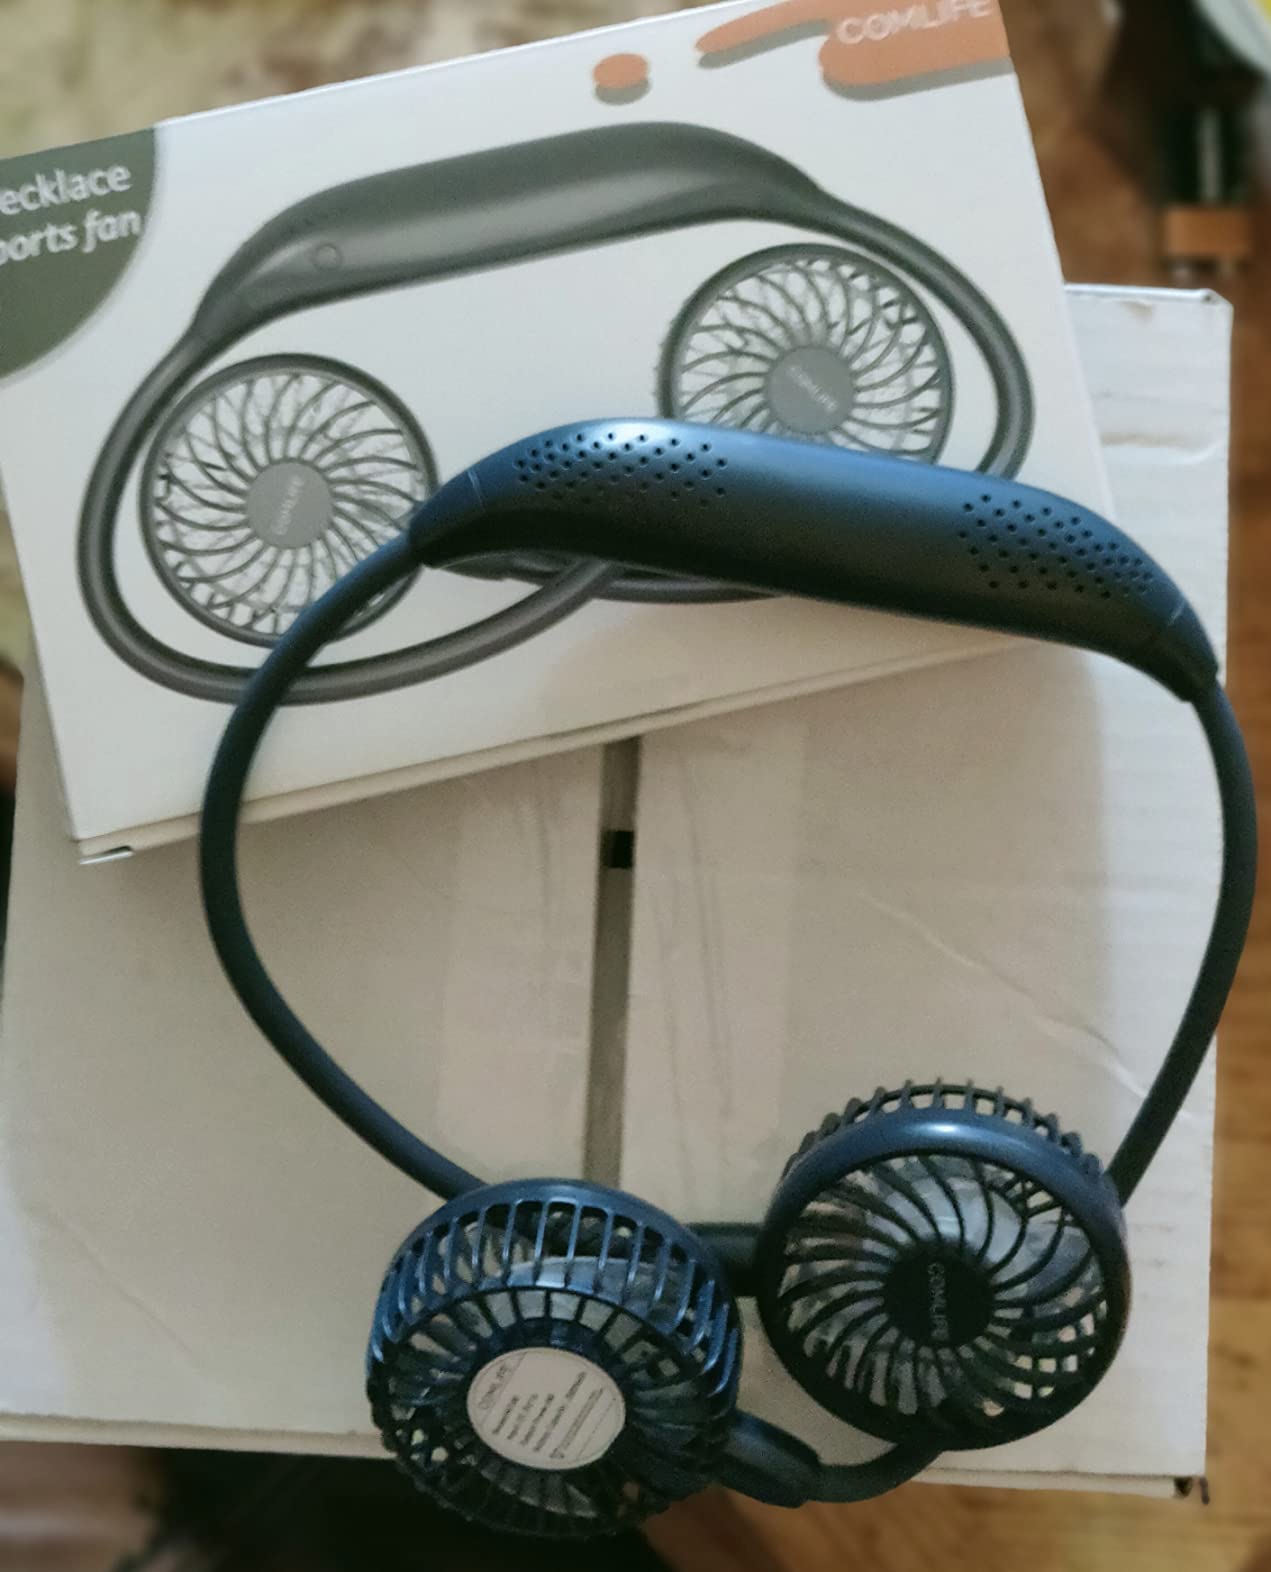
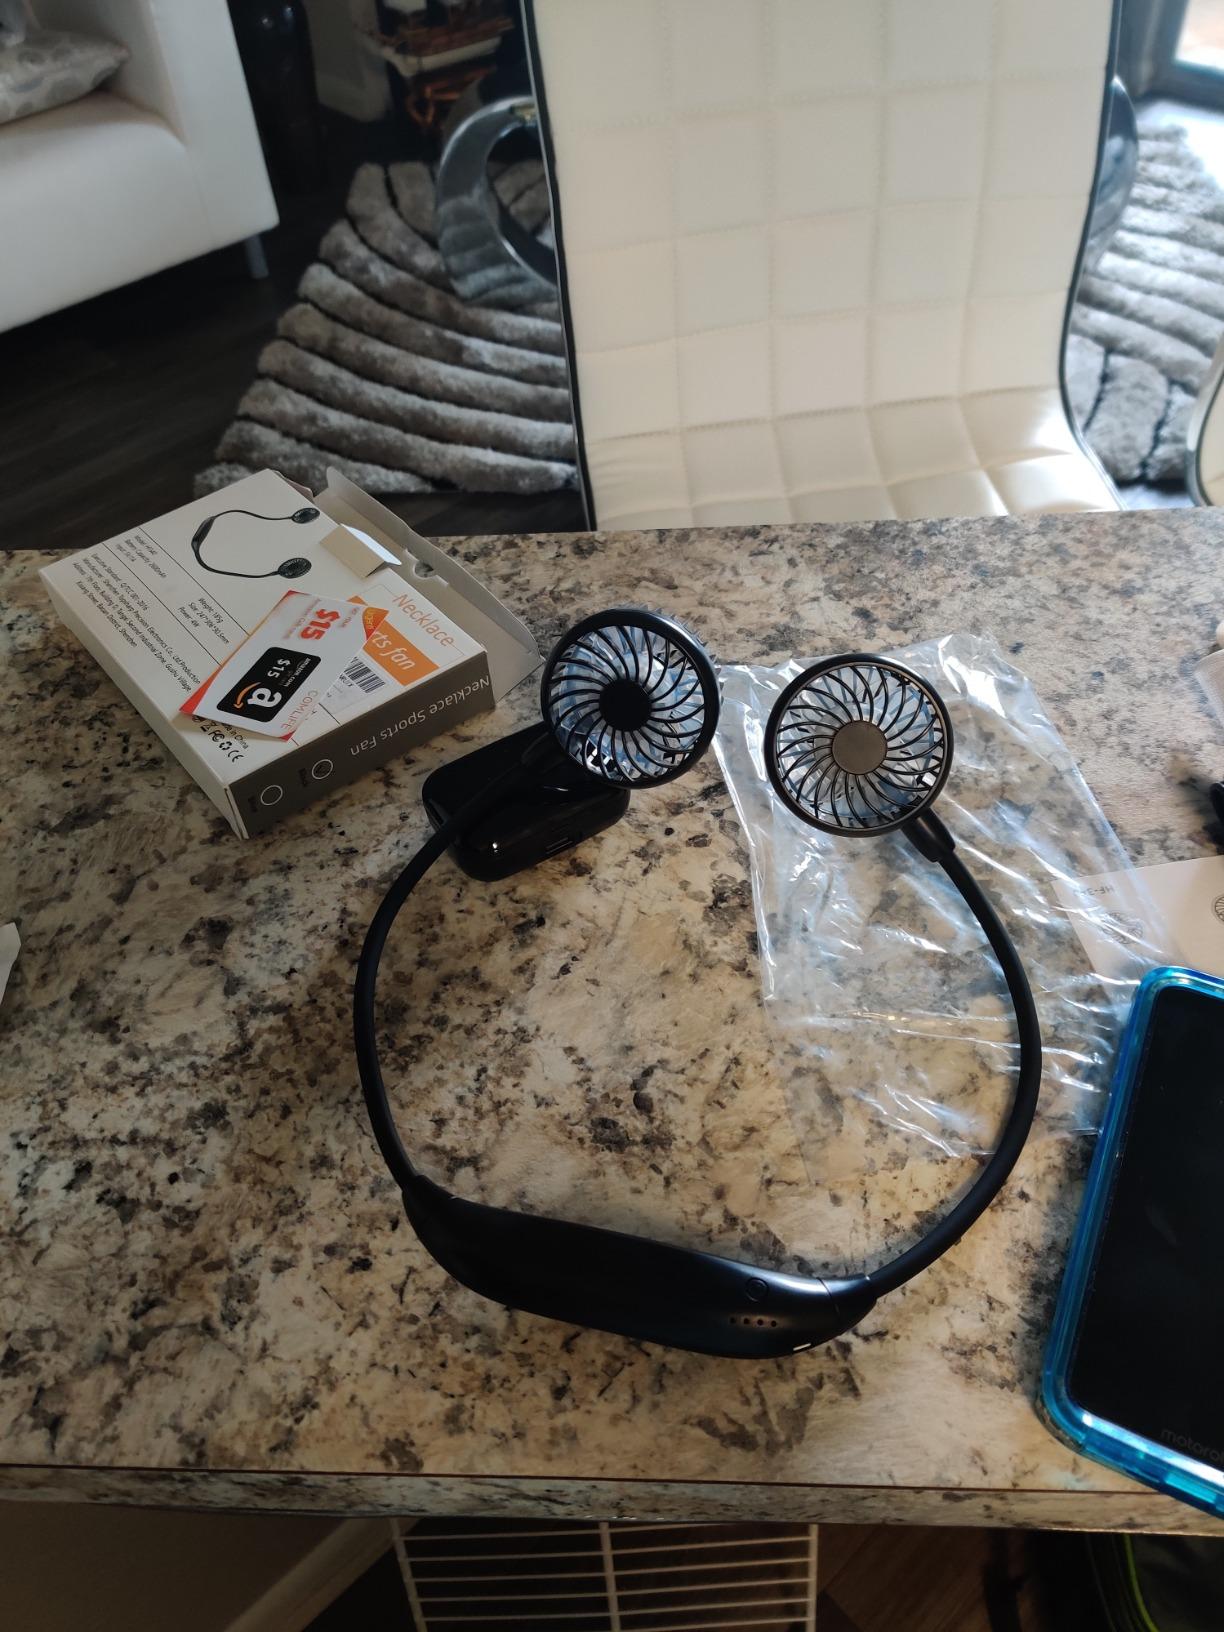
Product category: fan
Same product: no